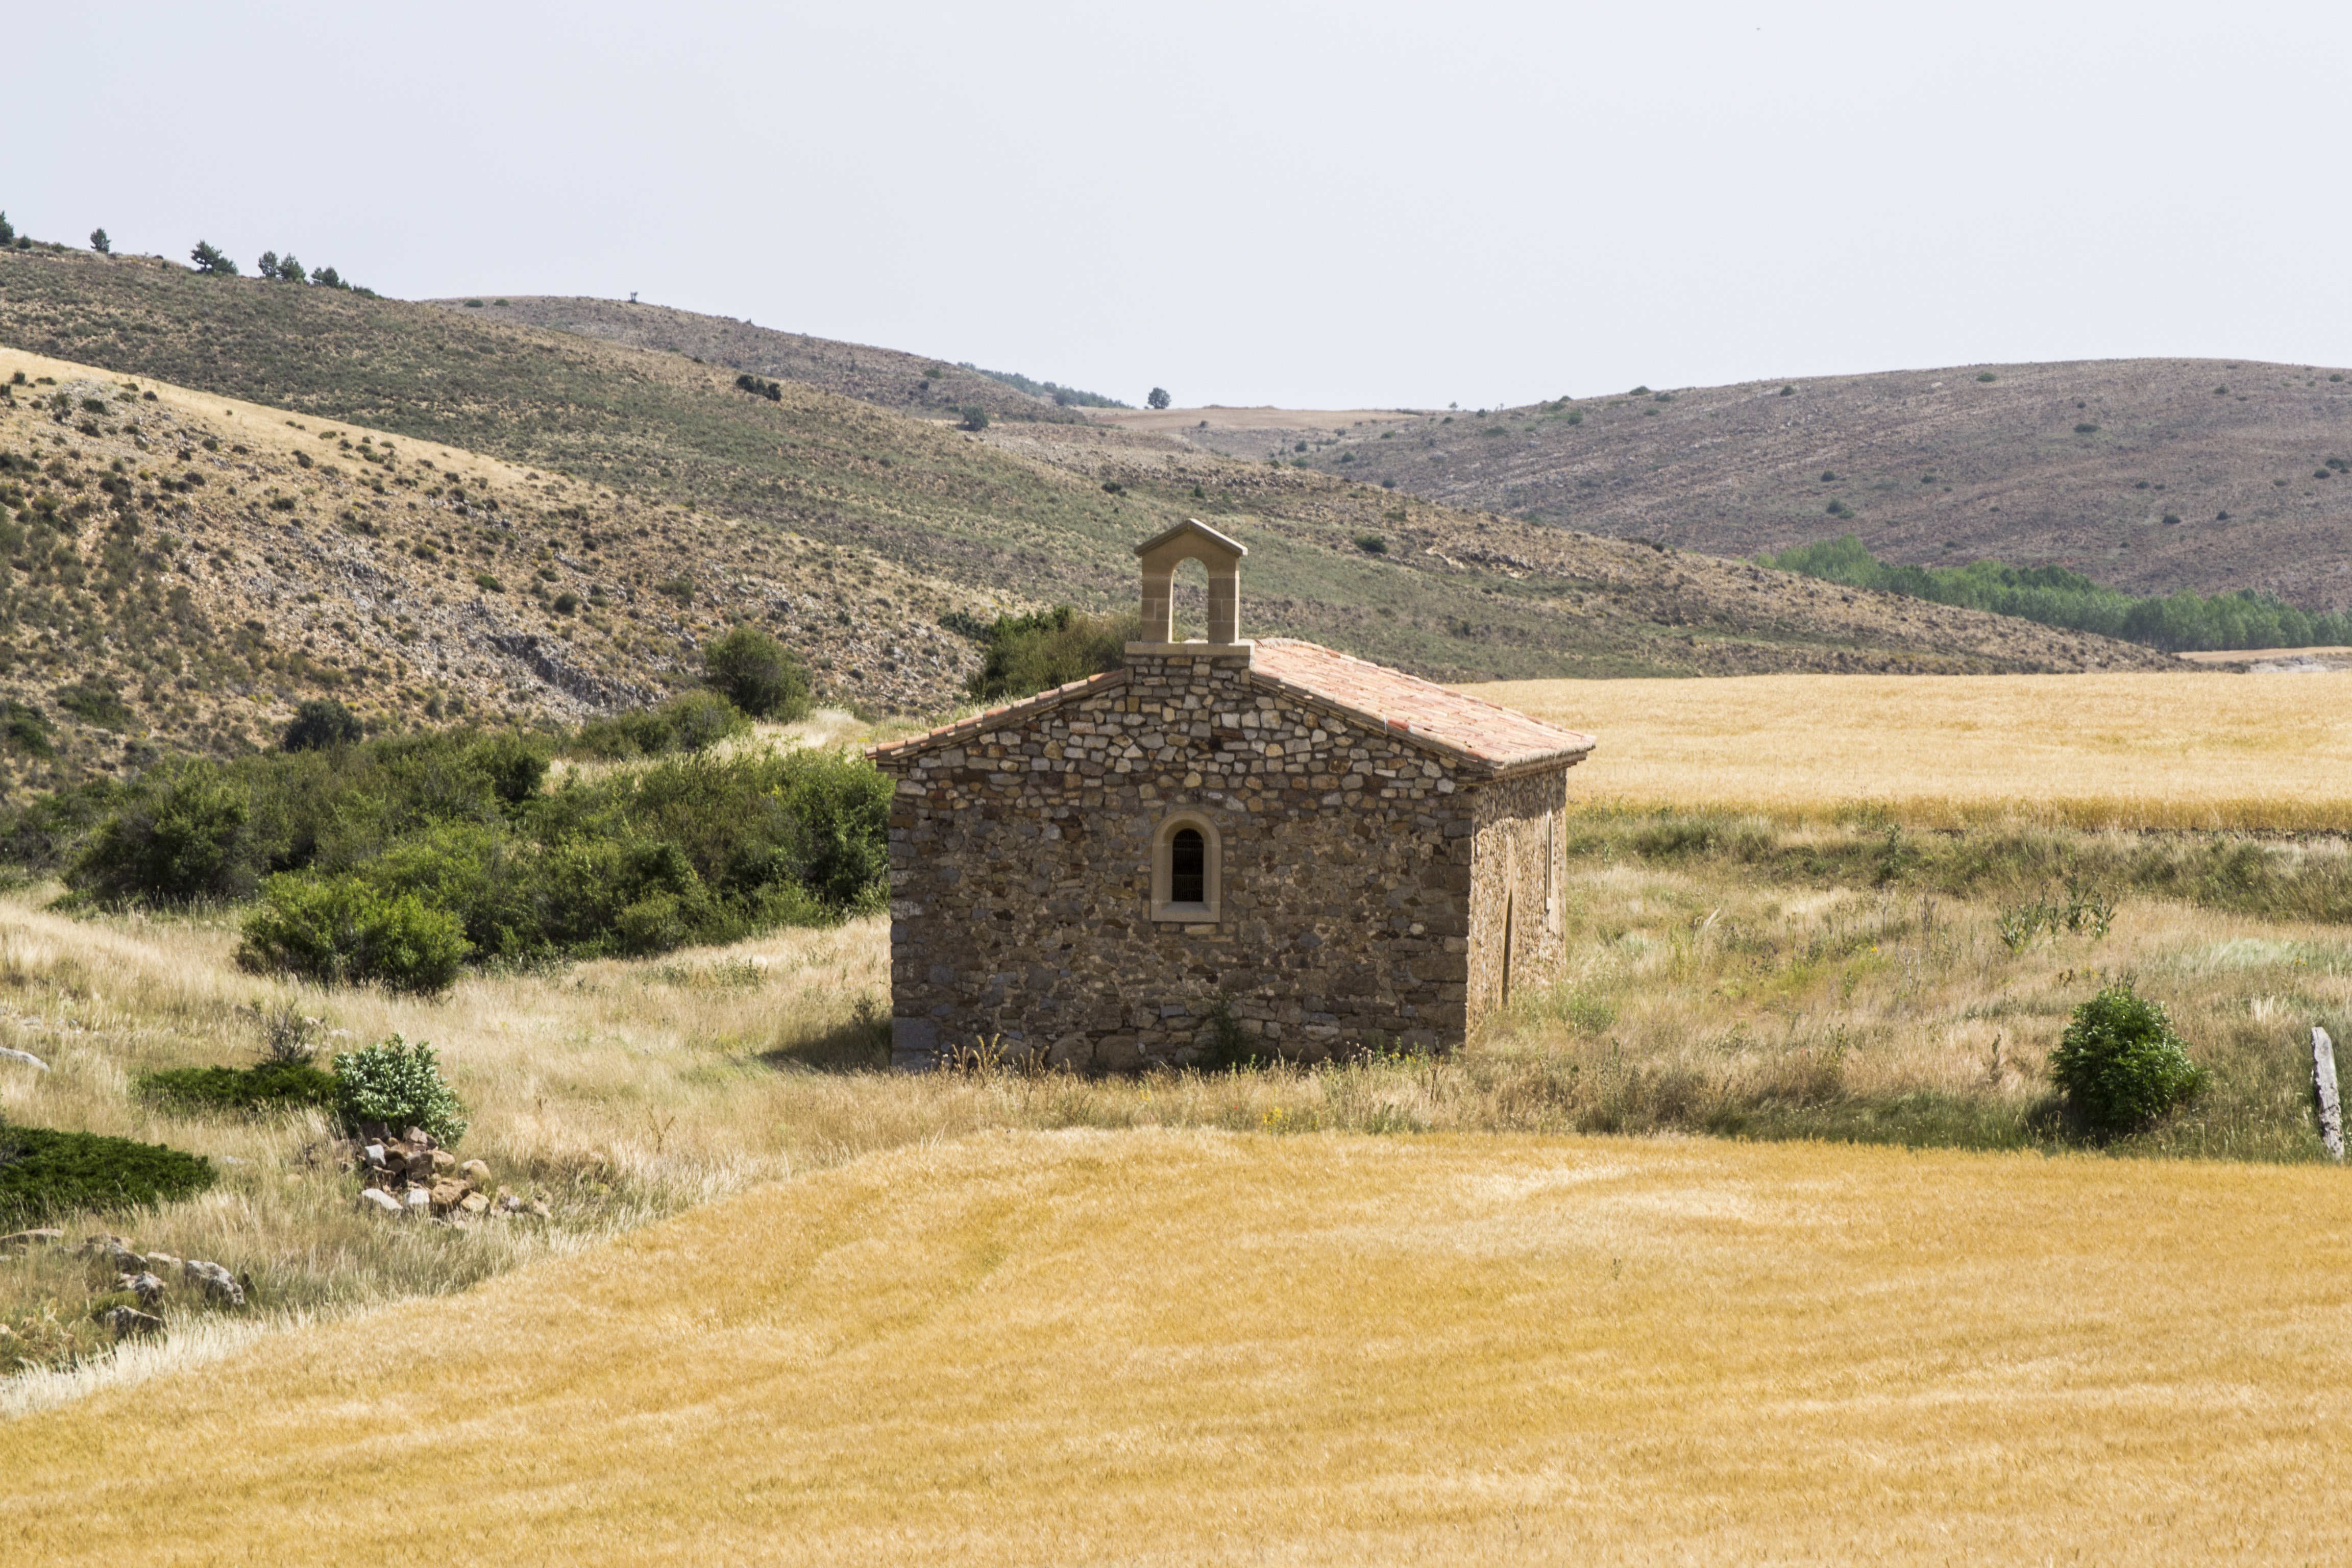
nature, architecture, field, farm, prairie, hill, building, old, rustic, village, religion, church, chapel, fortification, door, temple, ruins, plateau, sanctuary, romanesque, cult, romanesque church, rural area, romanesque style